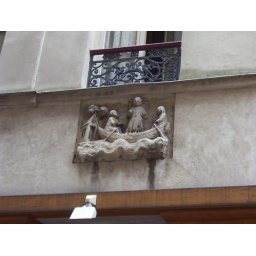
The oldest street sign in Paris, placed in the Middle Ages